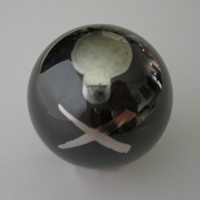
Poison Black Pearl Pinball
Novelty 1-1/16 inch diameter carbon steel pinball with black finish and design. Made with a chemical process that deeply oxidizes the shell and creates a bonded black finish. It will not rub off or flake, chip or craze. However the black finish can get tiny scratches in it like every standard silver ball does. Works in any pinball machine using a standard carbon steel ball.
Brand: Back Alley Creations
Category: Electronics > Arcade Equipment > Pinball Machine Accessories > Replacement Balls